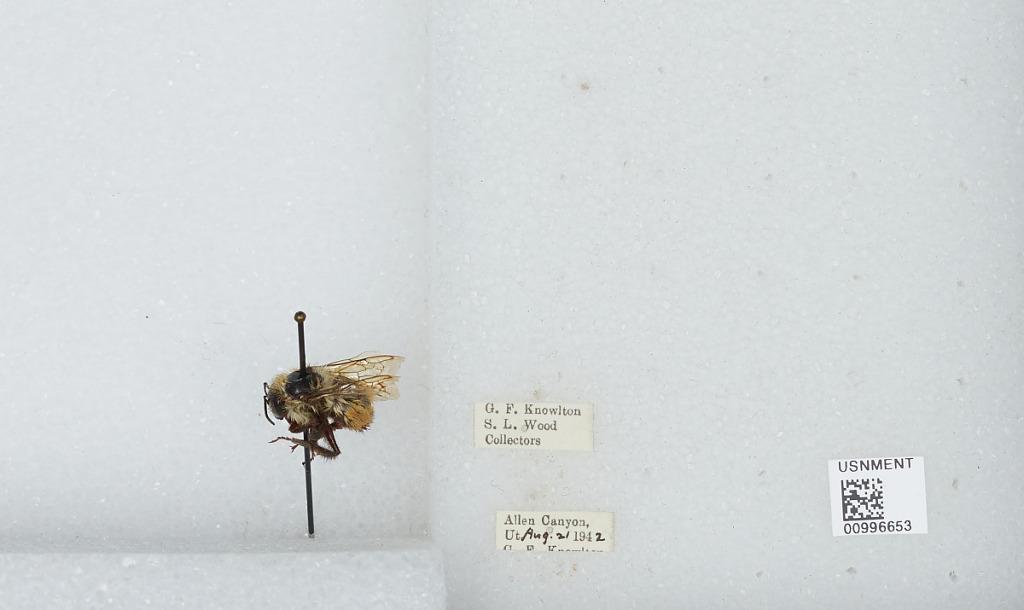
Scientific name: Bombus (Pyrobombus) centralis Cresson
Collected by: G. Knowlton & S. Wood
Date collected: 1942-8-21
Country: United States
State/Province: Utah
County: San Juan
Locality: Allen Canyon
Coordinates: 37.6844, -109.647